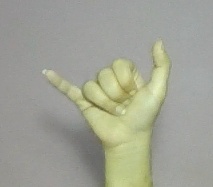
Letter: ya